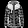
Label: Coat